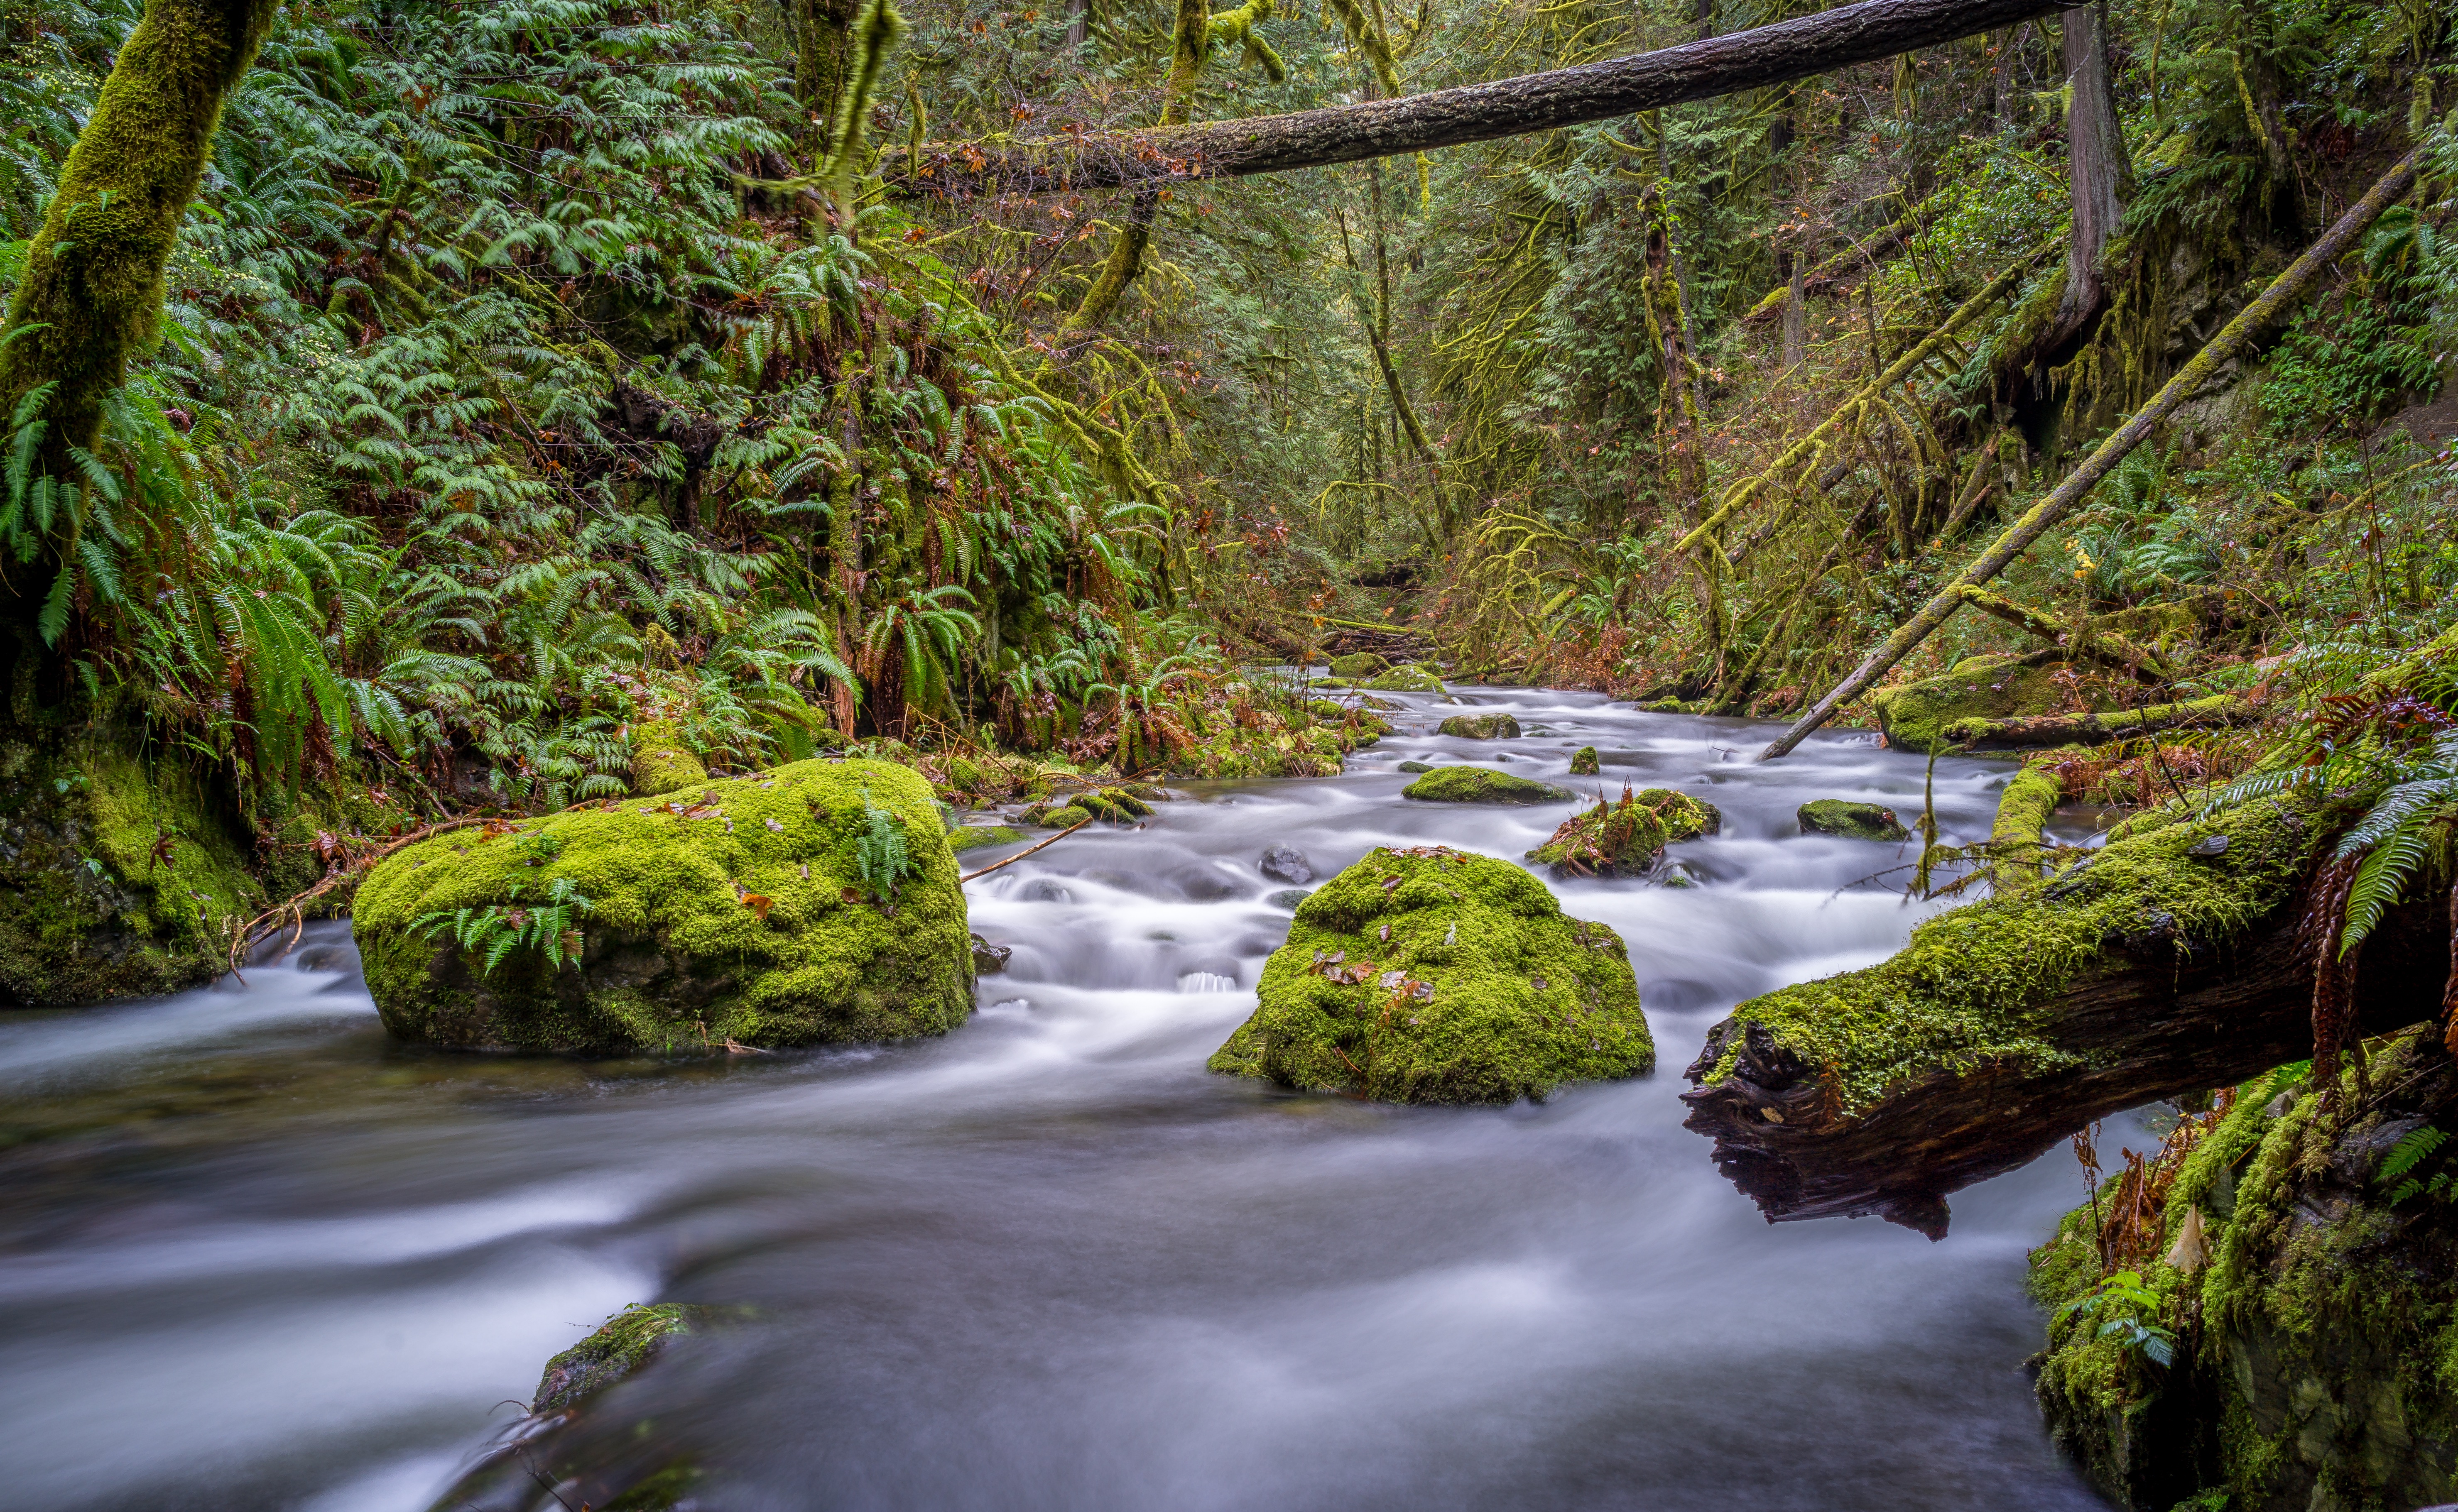
landscape, tree, water, nature, forest, waterfall, creek, wilderness, leaf, river, valley, stream, jungle, autumn, rapid, body of water, vegetation, rainforest, ravine, woodland, habitat, water feature, ecosystem, watercourse, landform, old growth forest, natural environment, geographical feature